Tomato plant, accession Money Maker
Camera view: horizontal (90 deg, fisheye); turntable rotation: 30 degrees
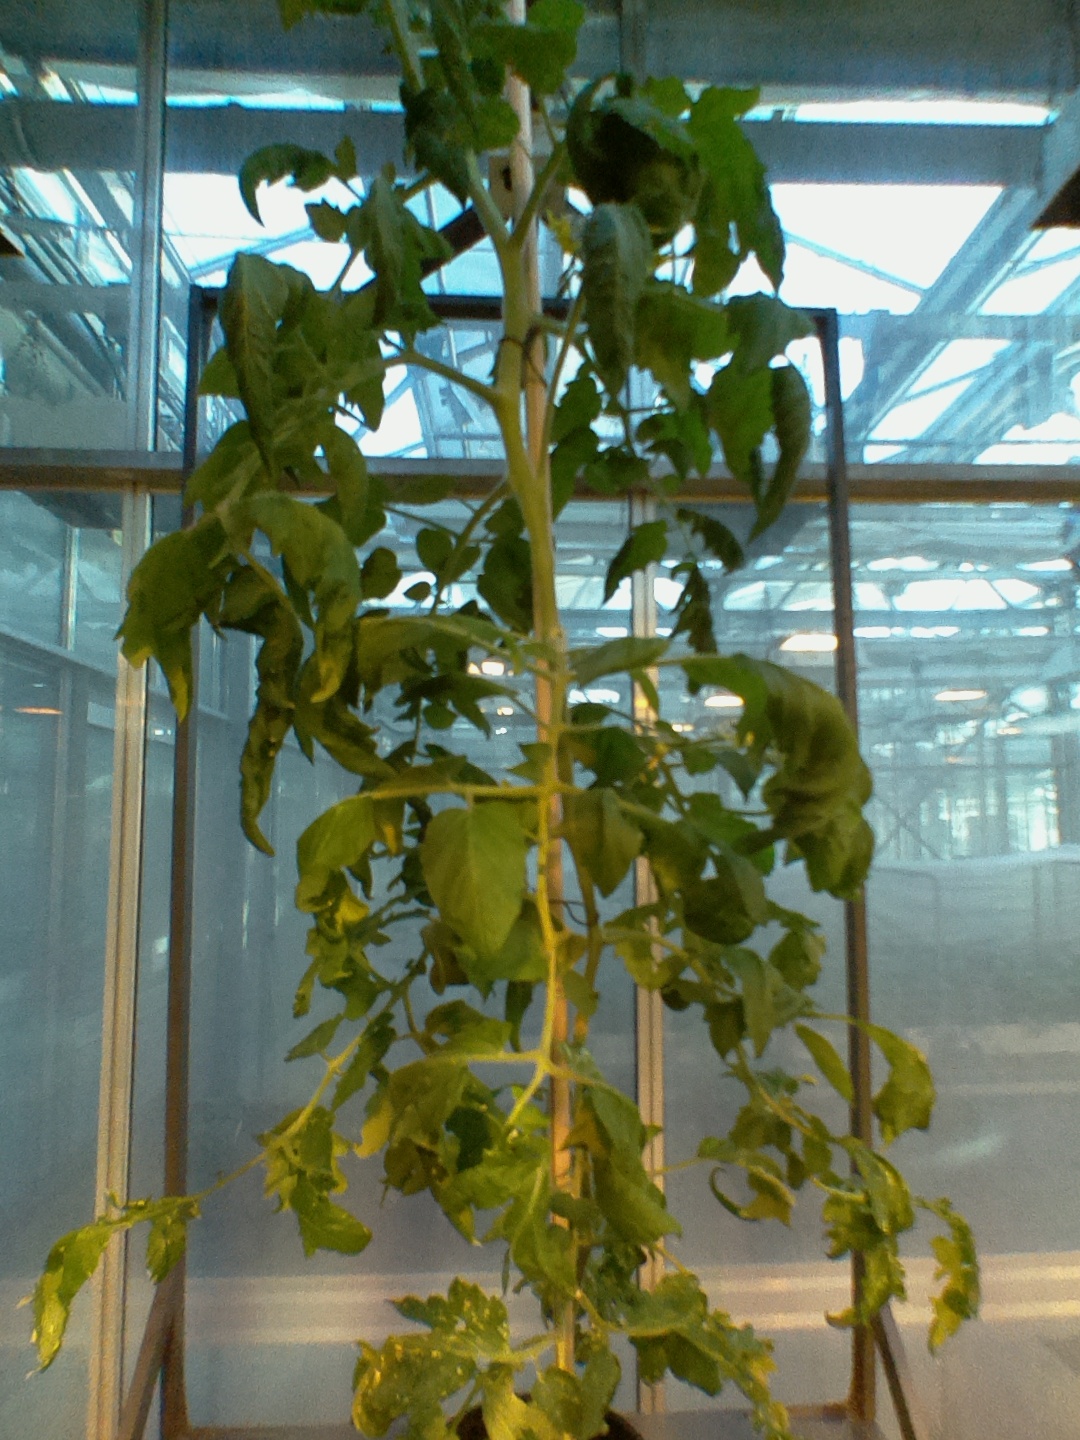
BBCH growth stage 70: Fruits at the main stem or branches visibles